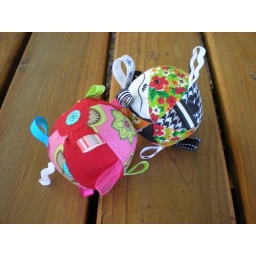
Jingling cat toy in center of fabric stuffed balls with ribbon tags.